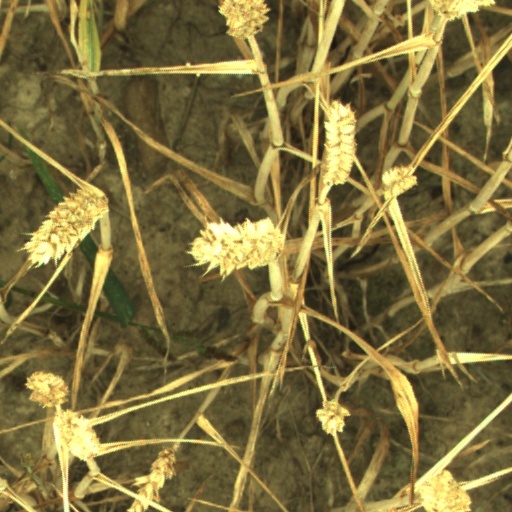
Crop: wheat